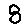
Label: 8